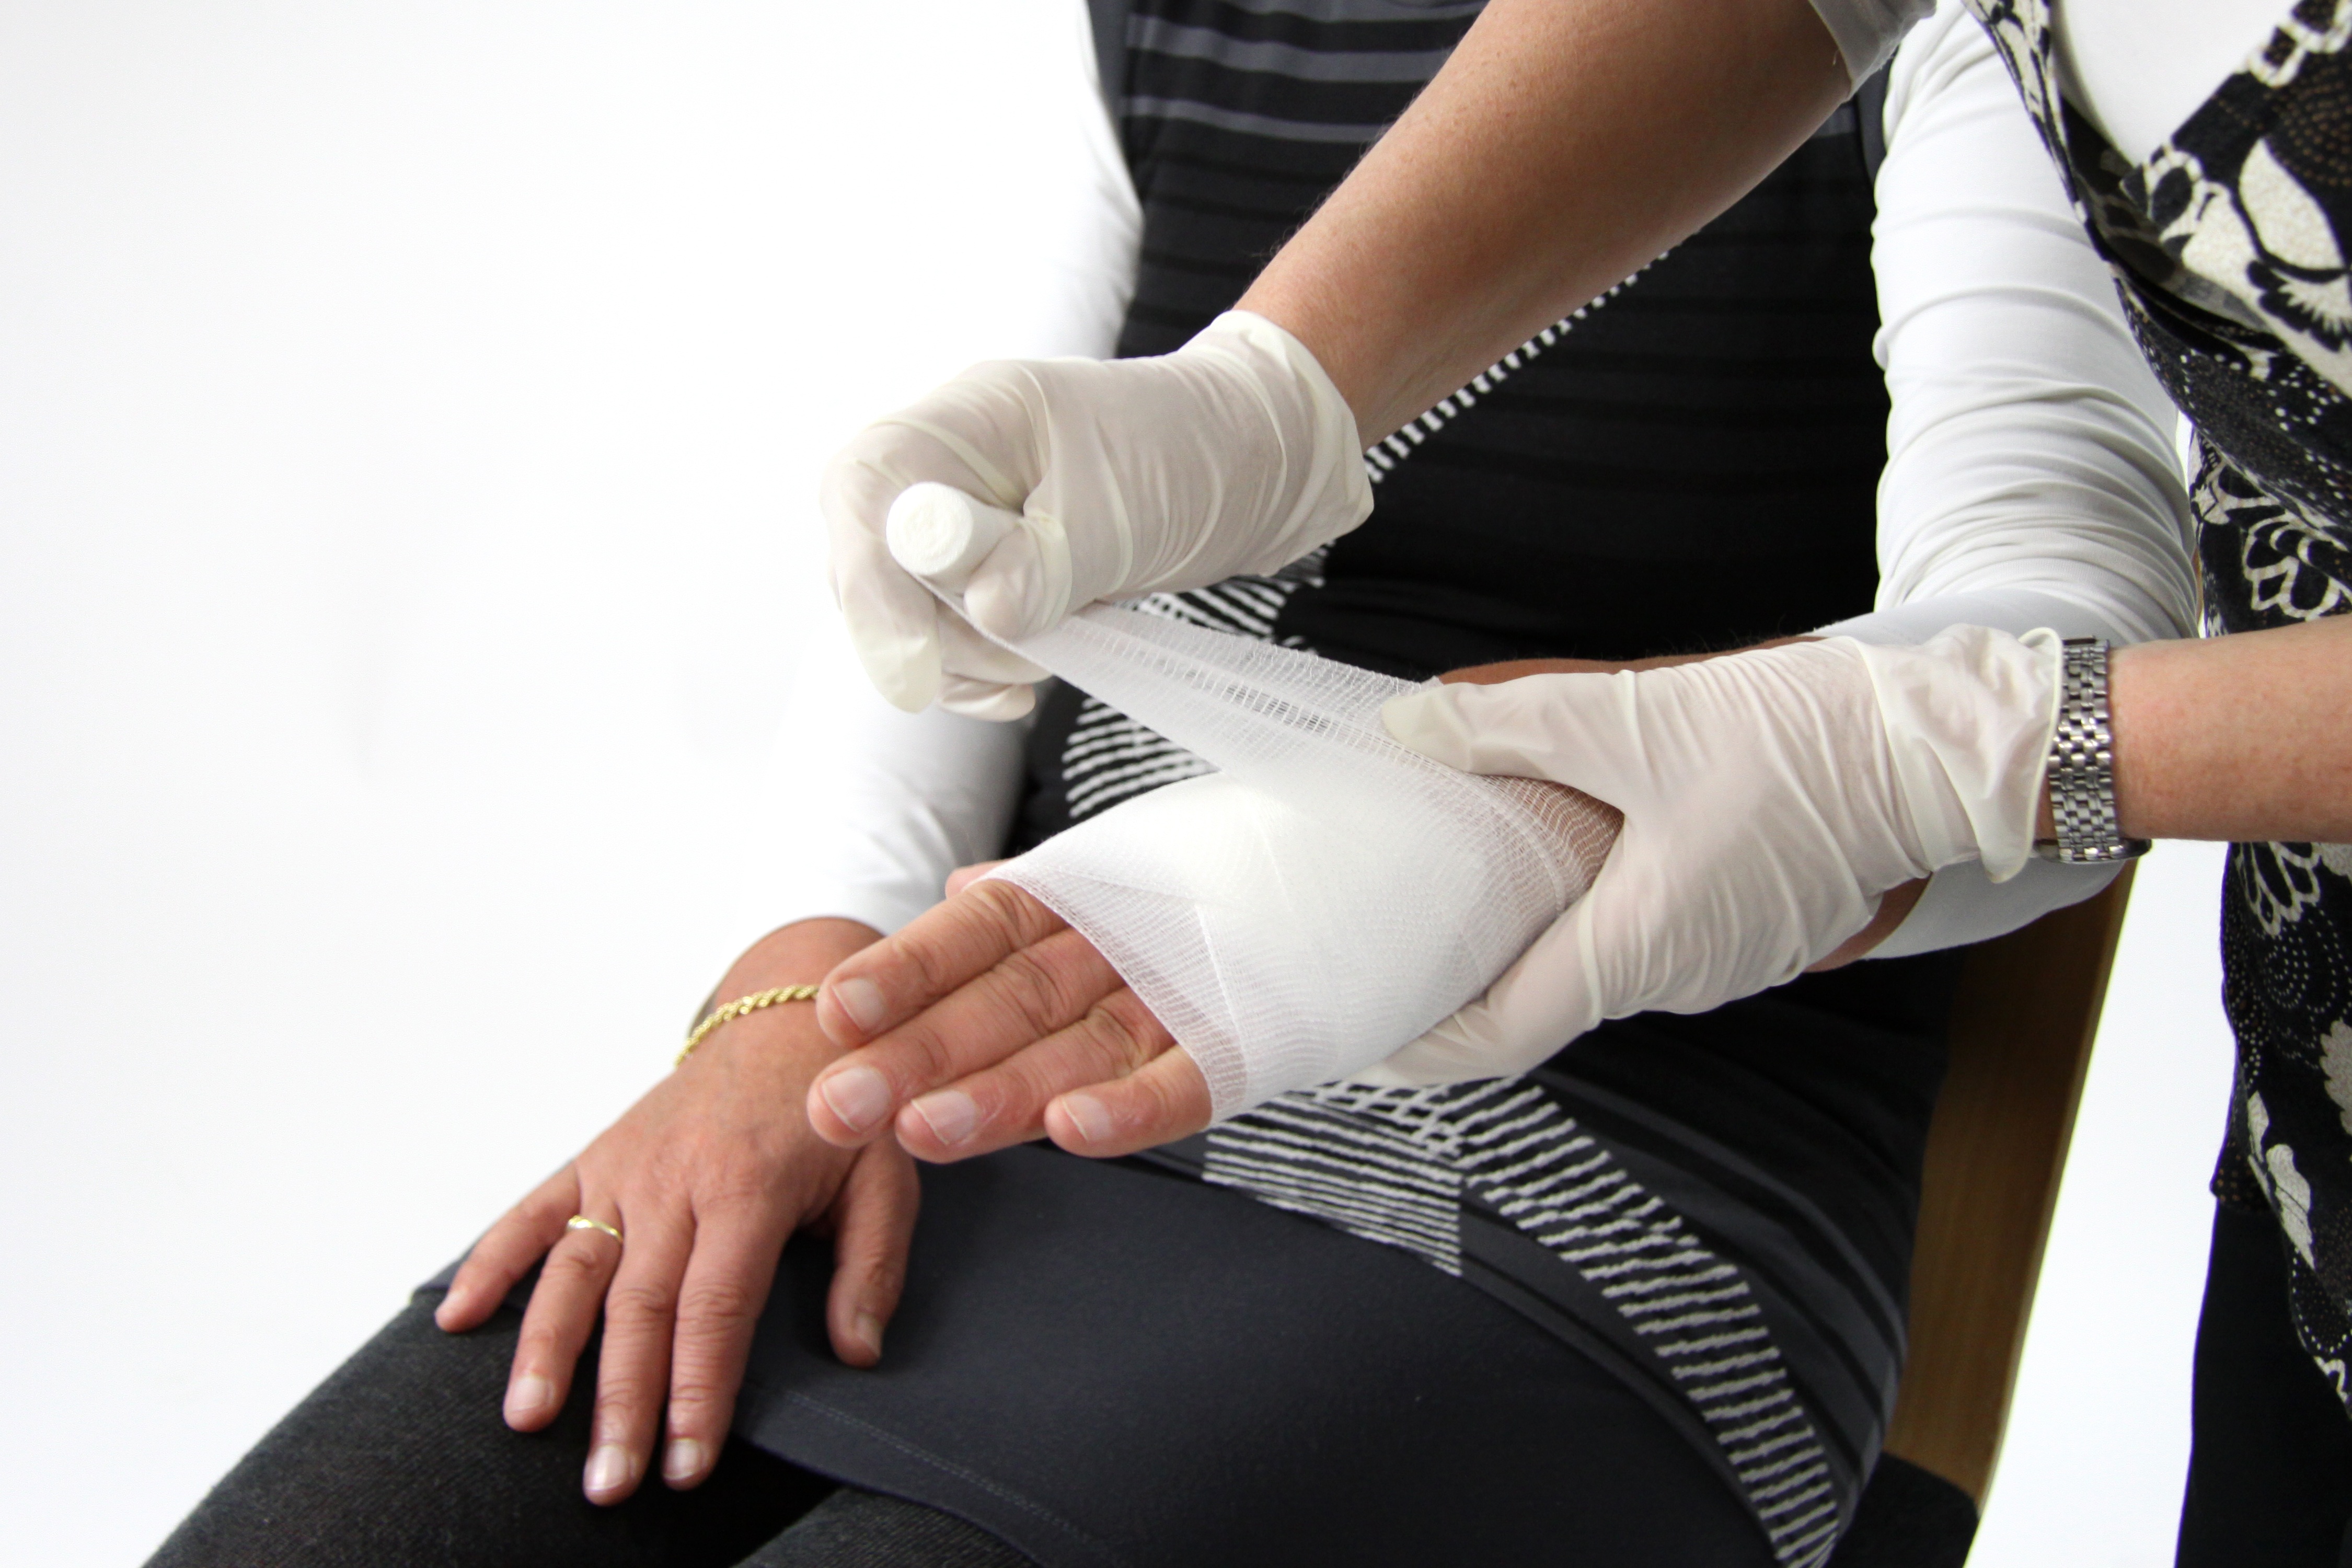
hand, trunk, leg, band, finger, arm, muscle, human body, help, neck, thigh, injury, abdomen, first aid, sense, related, physical fitness